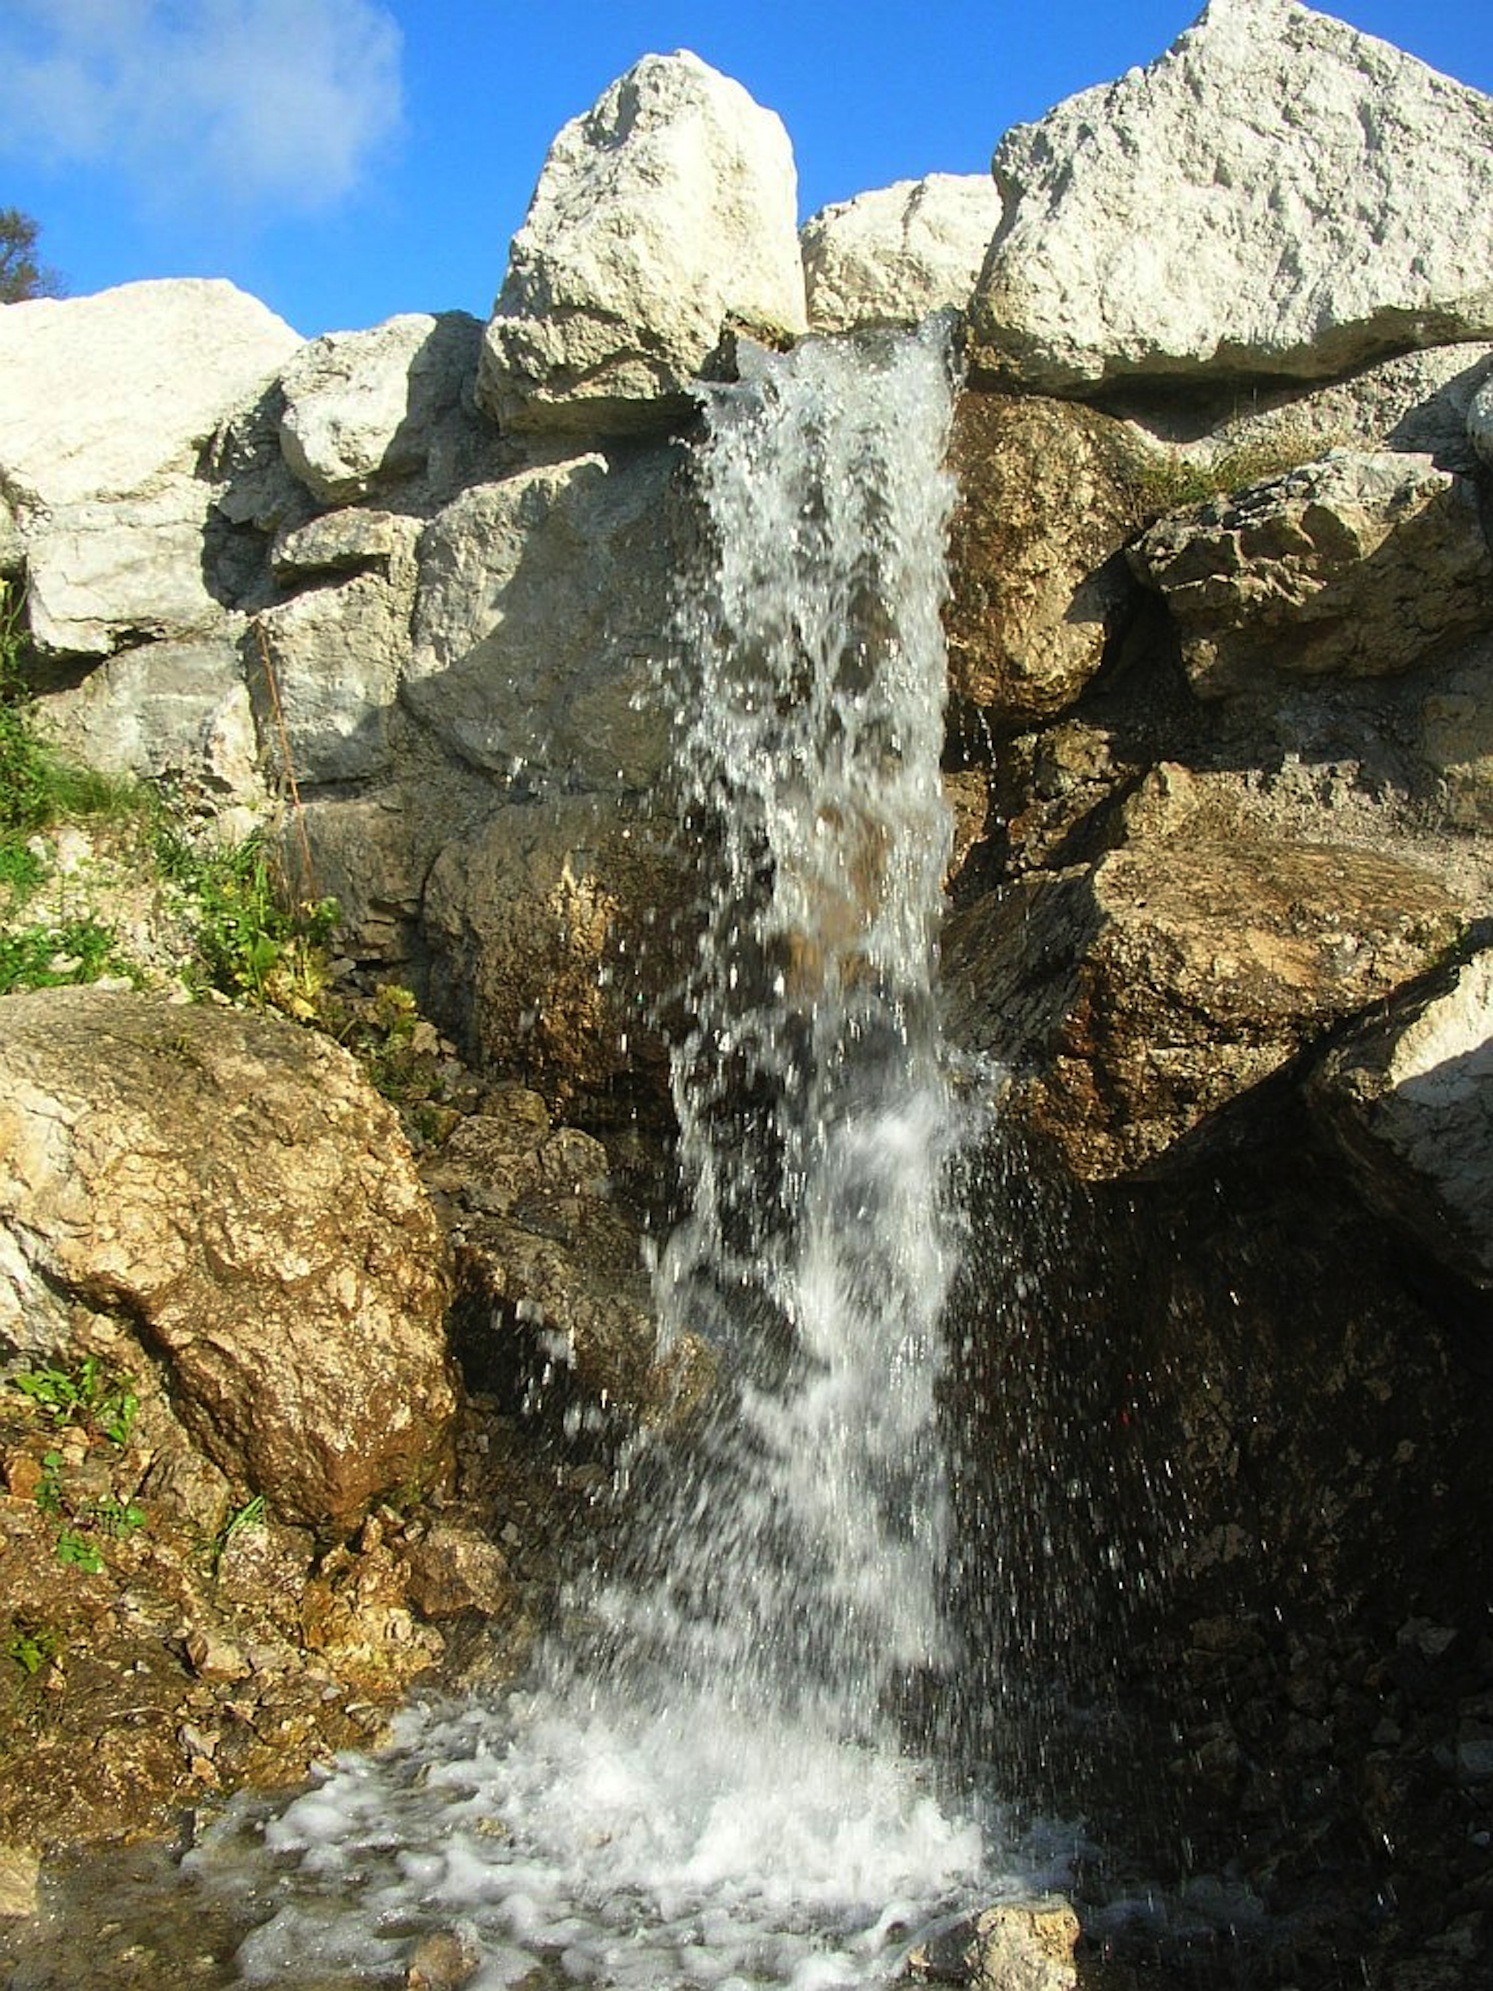
water, nature, rock, waterfall, mountain, sky, valley, mountain range, summer, formation, stream, spring, terrain, plants, body of water, rocks, outside, stones, geology, waterfalls, water feature, wadi, mountainous landforms